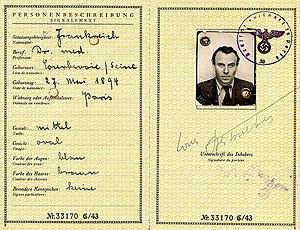
Fremdenpass (passeport provisoire d'étranger) fourni à Céline sous l'Occupation
Louis Ferdinand Destouches, dit Louis-Ferdinand Céline, né le 27 mai 1894 à Courbevoie et mort le 1ᵉʳ juillet 1961 à Meudon, connu sous son nom de plume généralement abrégé en Céline, est un écrivain et médecin français. Il est notamment célèbre pour Voyage au bout de la nuit, publié en 1932 et récompensé par le prix Renaudot la même année.